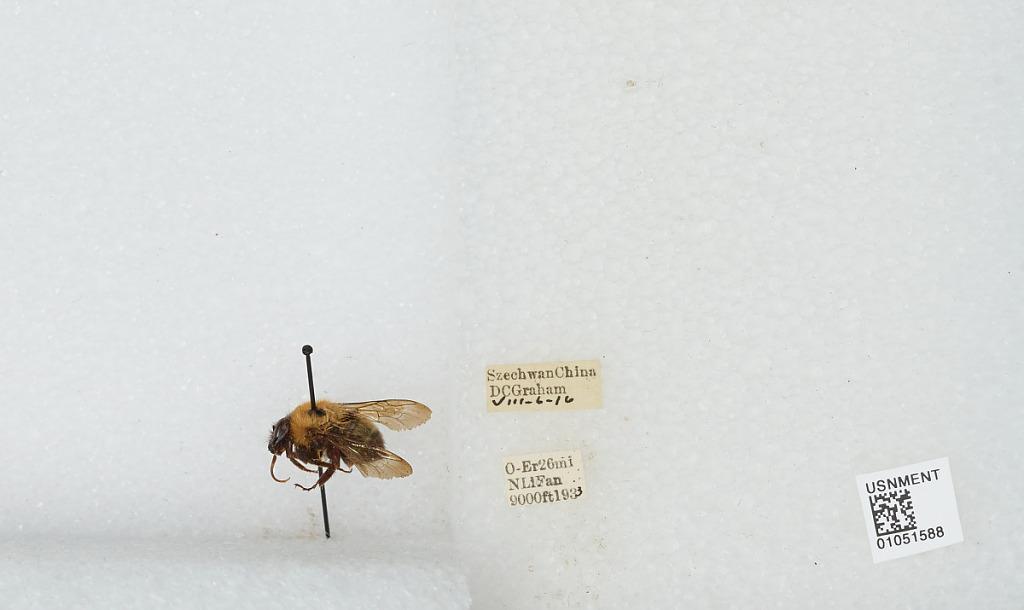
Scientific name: Bombus sp.
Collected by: D. Graham
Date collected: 1933-8-6
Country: China
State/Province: Sichuan
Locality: O-Er 26 mi N Li Fan